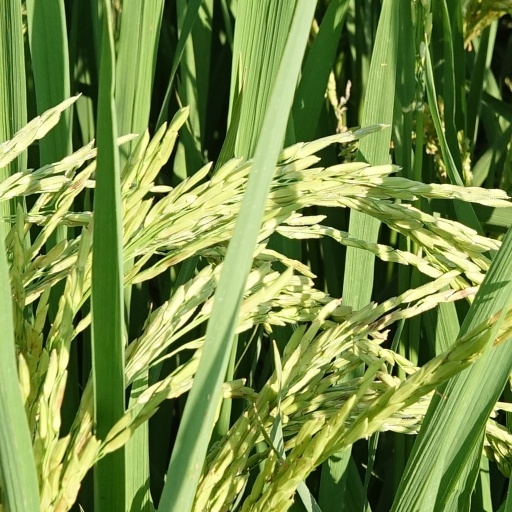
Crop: rice